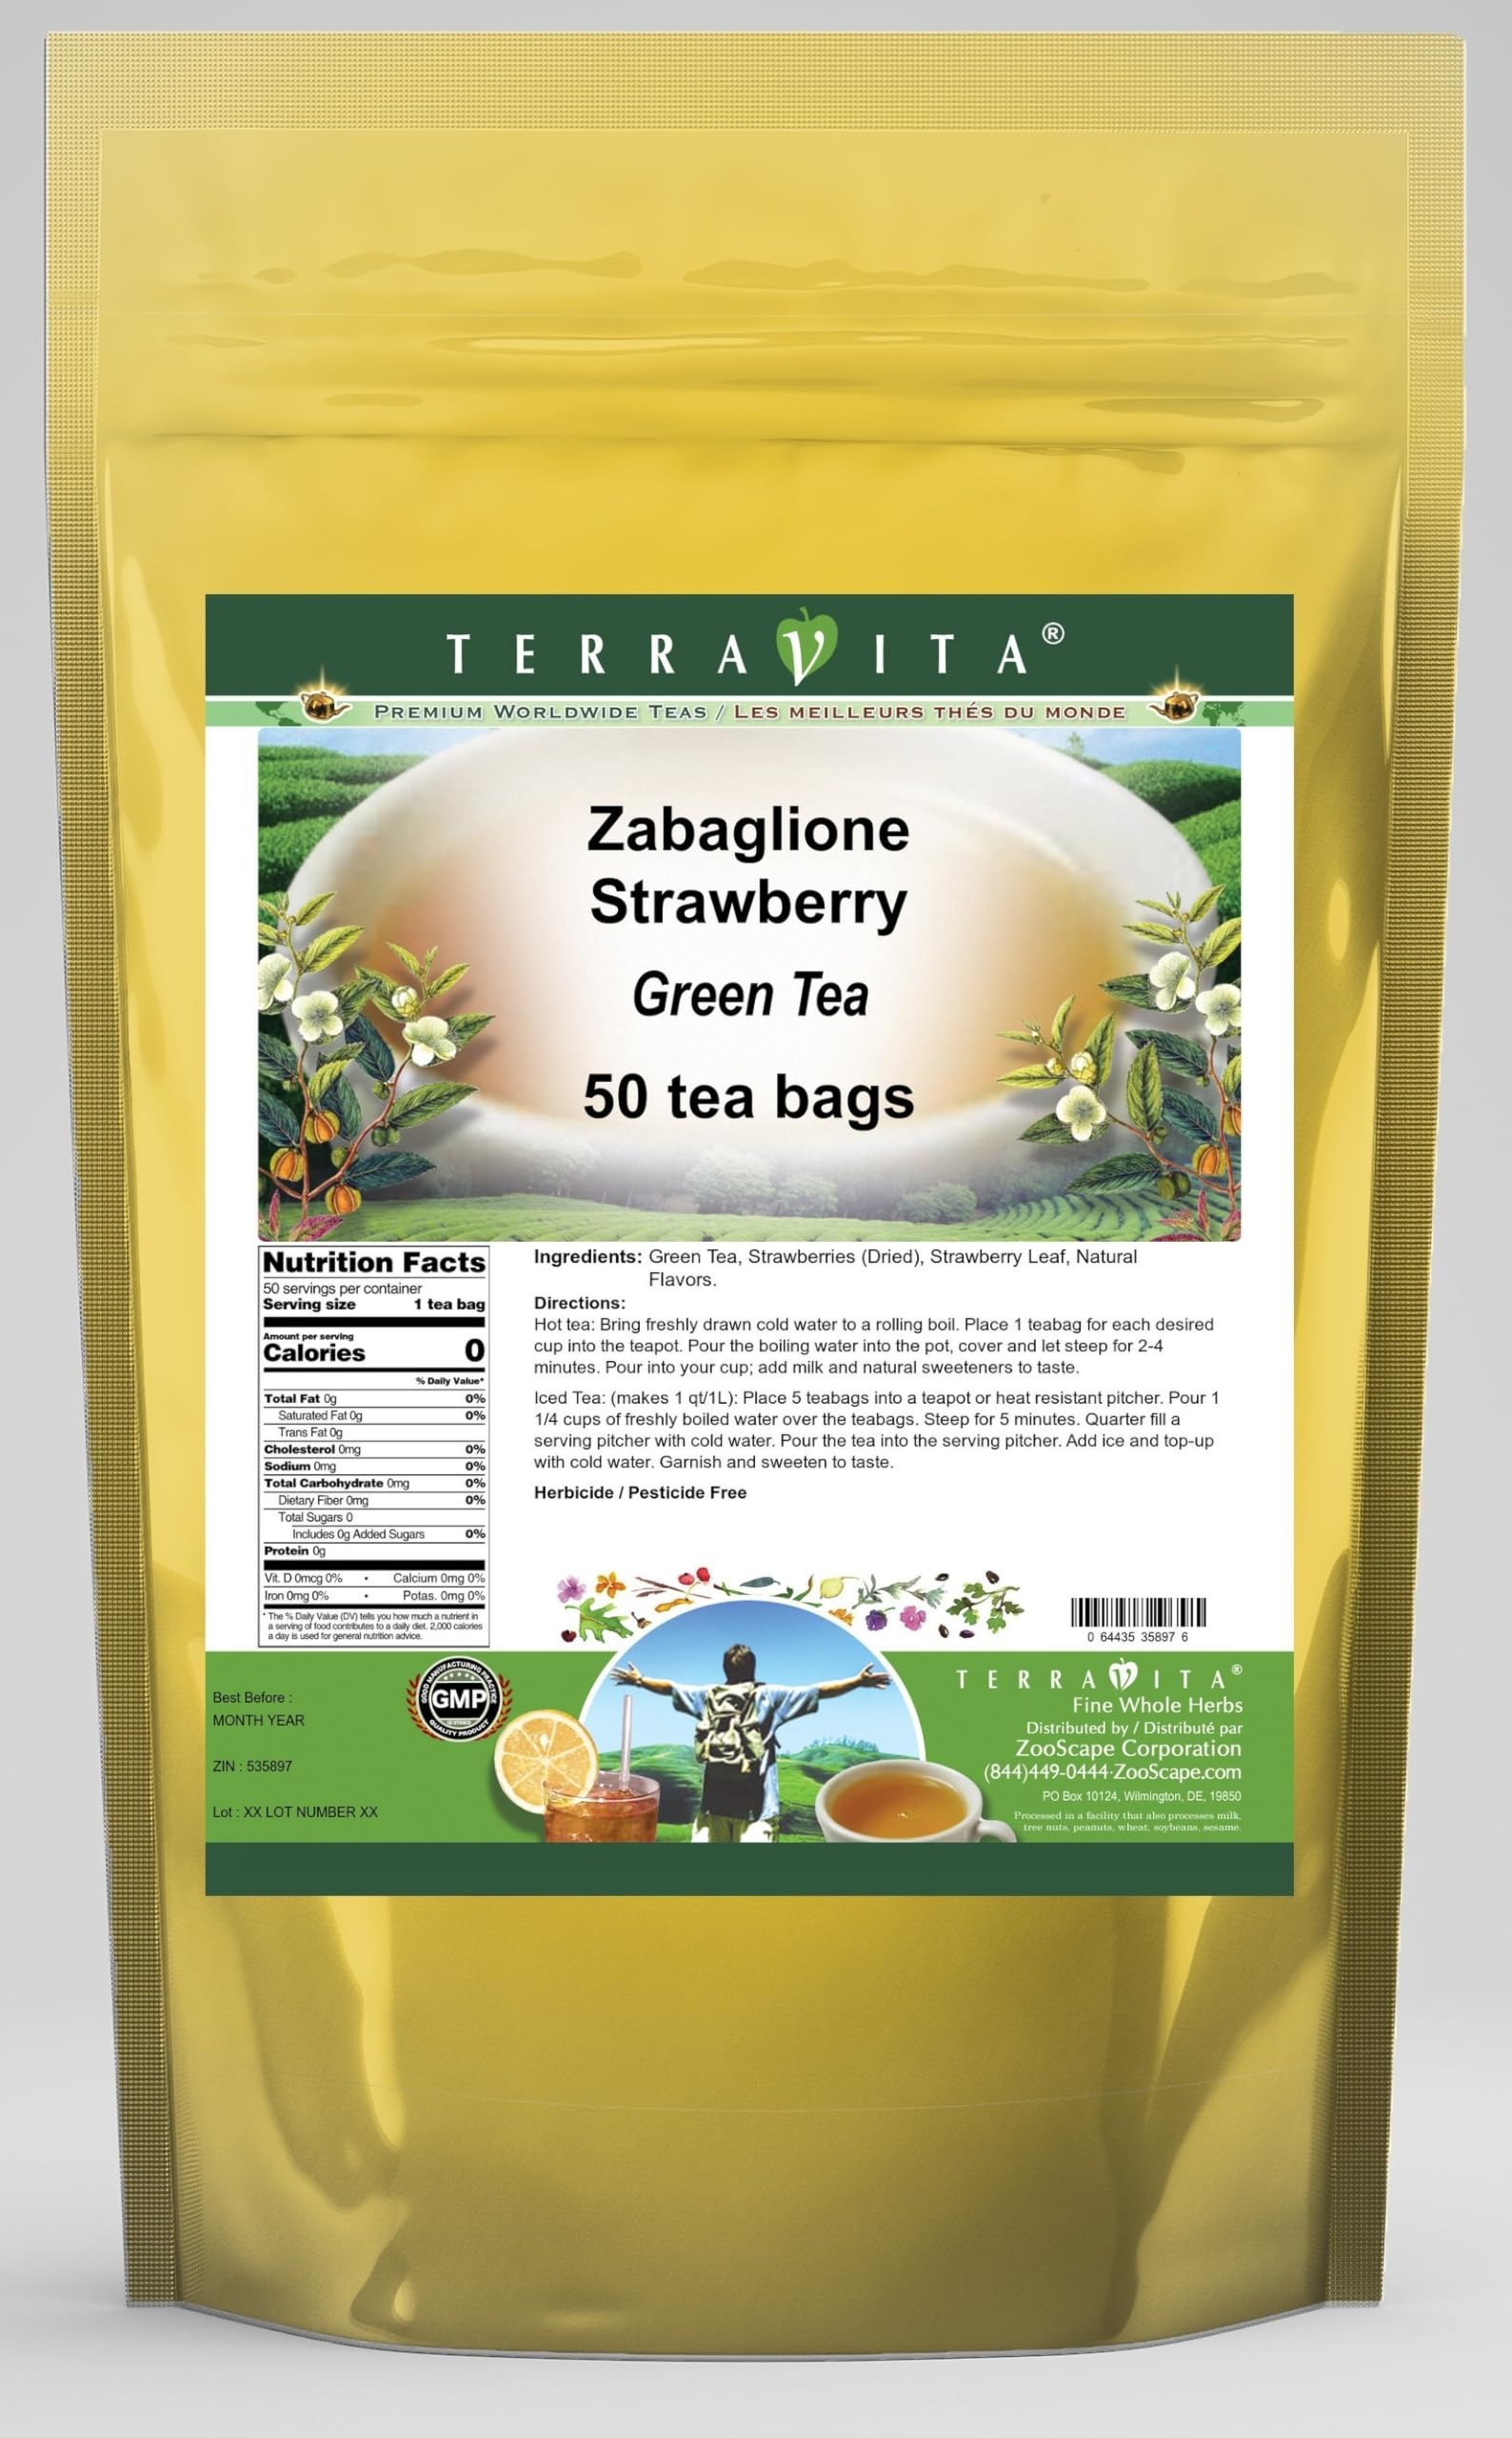
Item Name: Zabaglione Strawberry Green Tea (50 tea bags, ZIN: 535897) - 2 Pack
Bullet Point 1: Our Zabaglione Strawberry Green Tea is a scrumptuous flavored Green tea with Dried Strawberries and Strawberry Leaf that will refresh you with its terrific taste! You will enjoy the Zabaglione Strawberry aroma and flavor again and again! - Ingredients: Green tea, Dried Strawberries, Strawberry Leaf and Natural Zabaglione Strawberry Flavor.
Bullet Point 2: No fillers.
Bullet Point 3: Manufacturer: TerraVita
Bullet Point 4: Size: 50 tea bags
Bullet Point 5: Green Tea Bags - Packed in a convenient upright pouch!
Product Description: Our Zabaglione Strawberry Green Tea is a scrumptuous flavored Green tea with Dried Strawberries and Strawberry Leaf that will refresh you with its terrific taste! You will enjoy the Zabaglione Strawberry aroma and flavor again and again! - Ingredients: Green tea, Dried Strawberries, Strawberry Leaf and Natural Zabaglione Strawberry Flavor. - Hot tea brewing method: Bring freshly drawn cold water to a rolling boil. Place 1 teabag for each desired cup into the teapot. Pour the boiling water into the pot, cover and let steep for 2-4 minutes. Pour into your cup; add milk and natural sweeteners to taste. - Iced tea brewing method: (to make 1 liter/quart): Place 5 teabags into a teapot or heat resistant pitcher. Pour 1 1/4 cups of freshly boiled water over the teabags. Steep for 5 minutes. Quarter fill a serving pitcher with cold water. Pour the tea into the serving pitcher. Add ice and top-up with cold water. Garnish and sweeten to taste. - TerraVita is an exclusive line of premium-quality, natural source products that use only the finest, purest and most potent ingredients found around the world. TerraVita is hallmarked by the highest possible standards of purity, potency, stability and freshness. All of our products are prepared with the highest elements of quality control, from raw materials through the entire manufacturing process, up to and including the moment that the bottles or bags are sealed for freshness and shipped out to you. Our highest possible standards are certified by independent laboratories and backed by our personal guarantee. - TerraVita exists to meet and ensure your family's health and wellness without the harmful effects of chemicals and health products. We strive to make all of our products affordable and reliable and are constantly searching the ma
Value: 100.0
Unit: Count

Price: 38.92